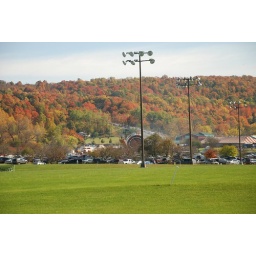
Arriving at AppleFest. Check out the long line of cars up the hill - we sat in that.